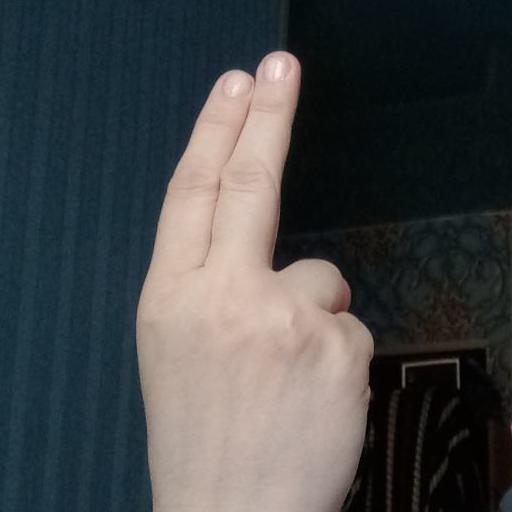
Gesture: two_up_inverted